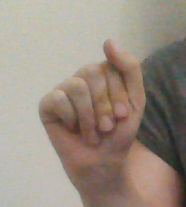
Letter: saad